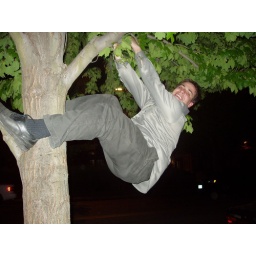
One little monkey sittin in a tree